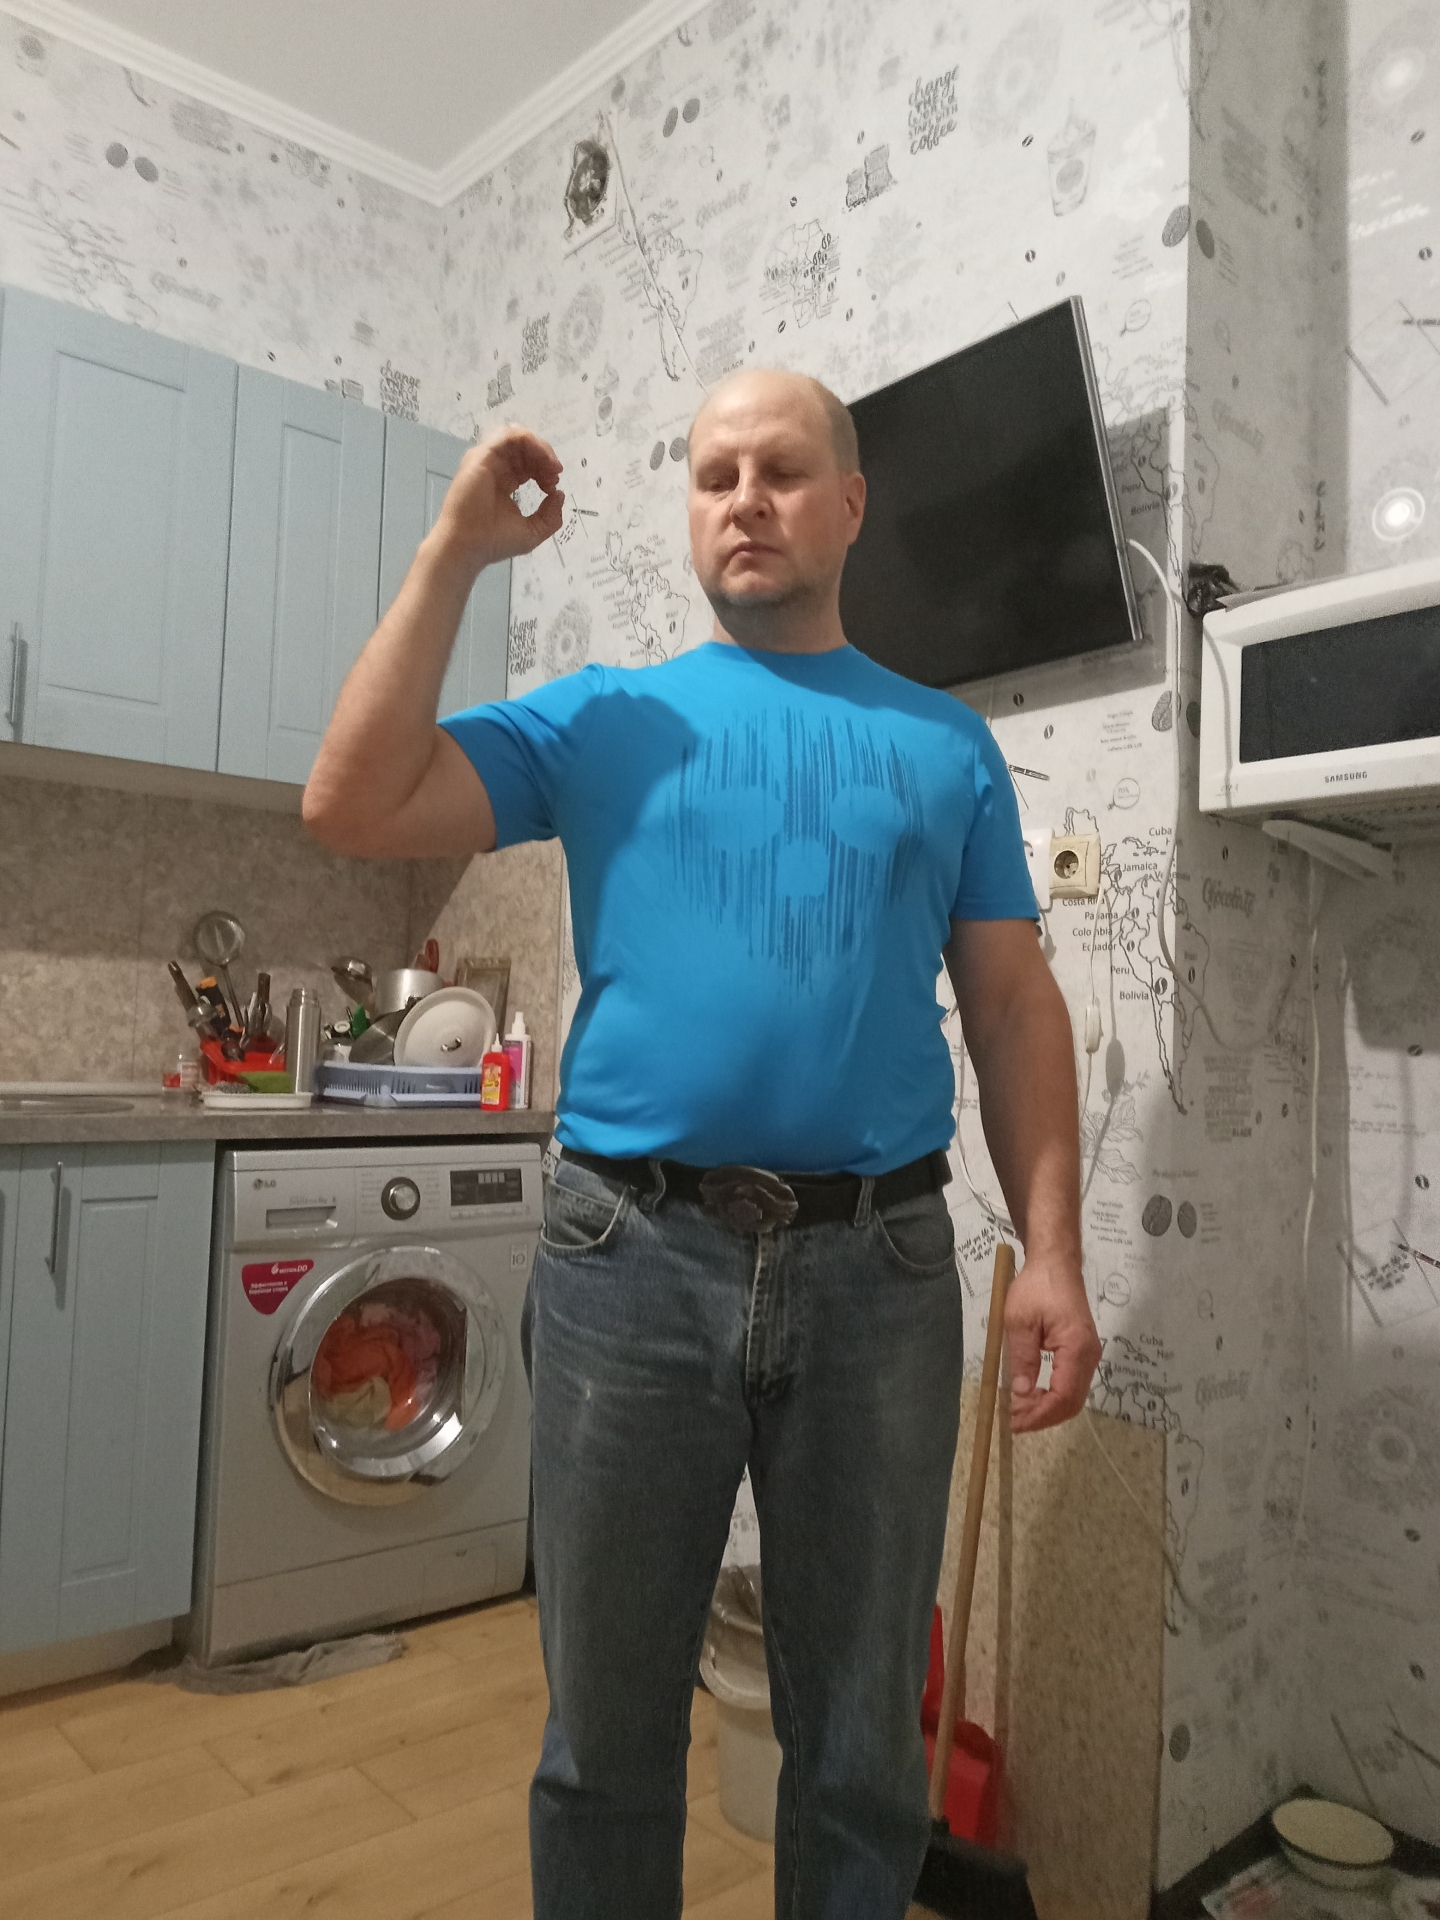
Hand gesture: grip